Asclepias curassavica

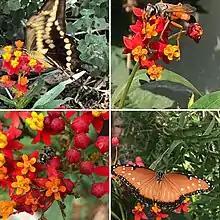
Collage of arthropods using tropical milkweed ("Asclepias curassavica") for nectar or as a hunting ground

Typical plants are evergreen perennial subshrubs that grow up to tall and have pale gray stems. The leaves are arranged oppositely on the stems and are lanceolate or oblong-lanceolate shaped ending in acuminate or acute tips. Like other members of the genus, the sap is milky. The flowers are in cymes with 10-20 flowers each. They have purple or red corollas and corona lobes that are yellow or orange. Flowering occurs nearly year-round. The long, fusiform shaped fruits are called follicles. The follicles contain tan to brown seeds that are ovate in shape and long. The flat seeds have silky hairs that allow the seeds to float on air currents when the pod-like follicles dehisce (split open).